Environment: real
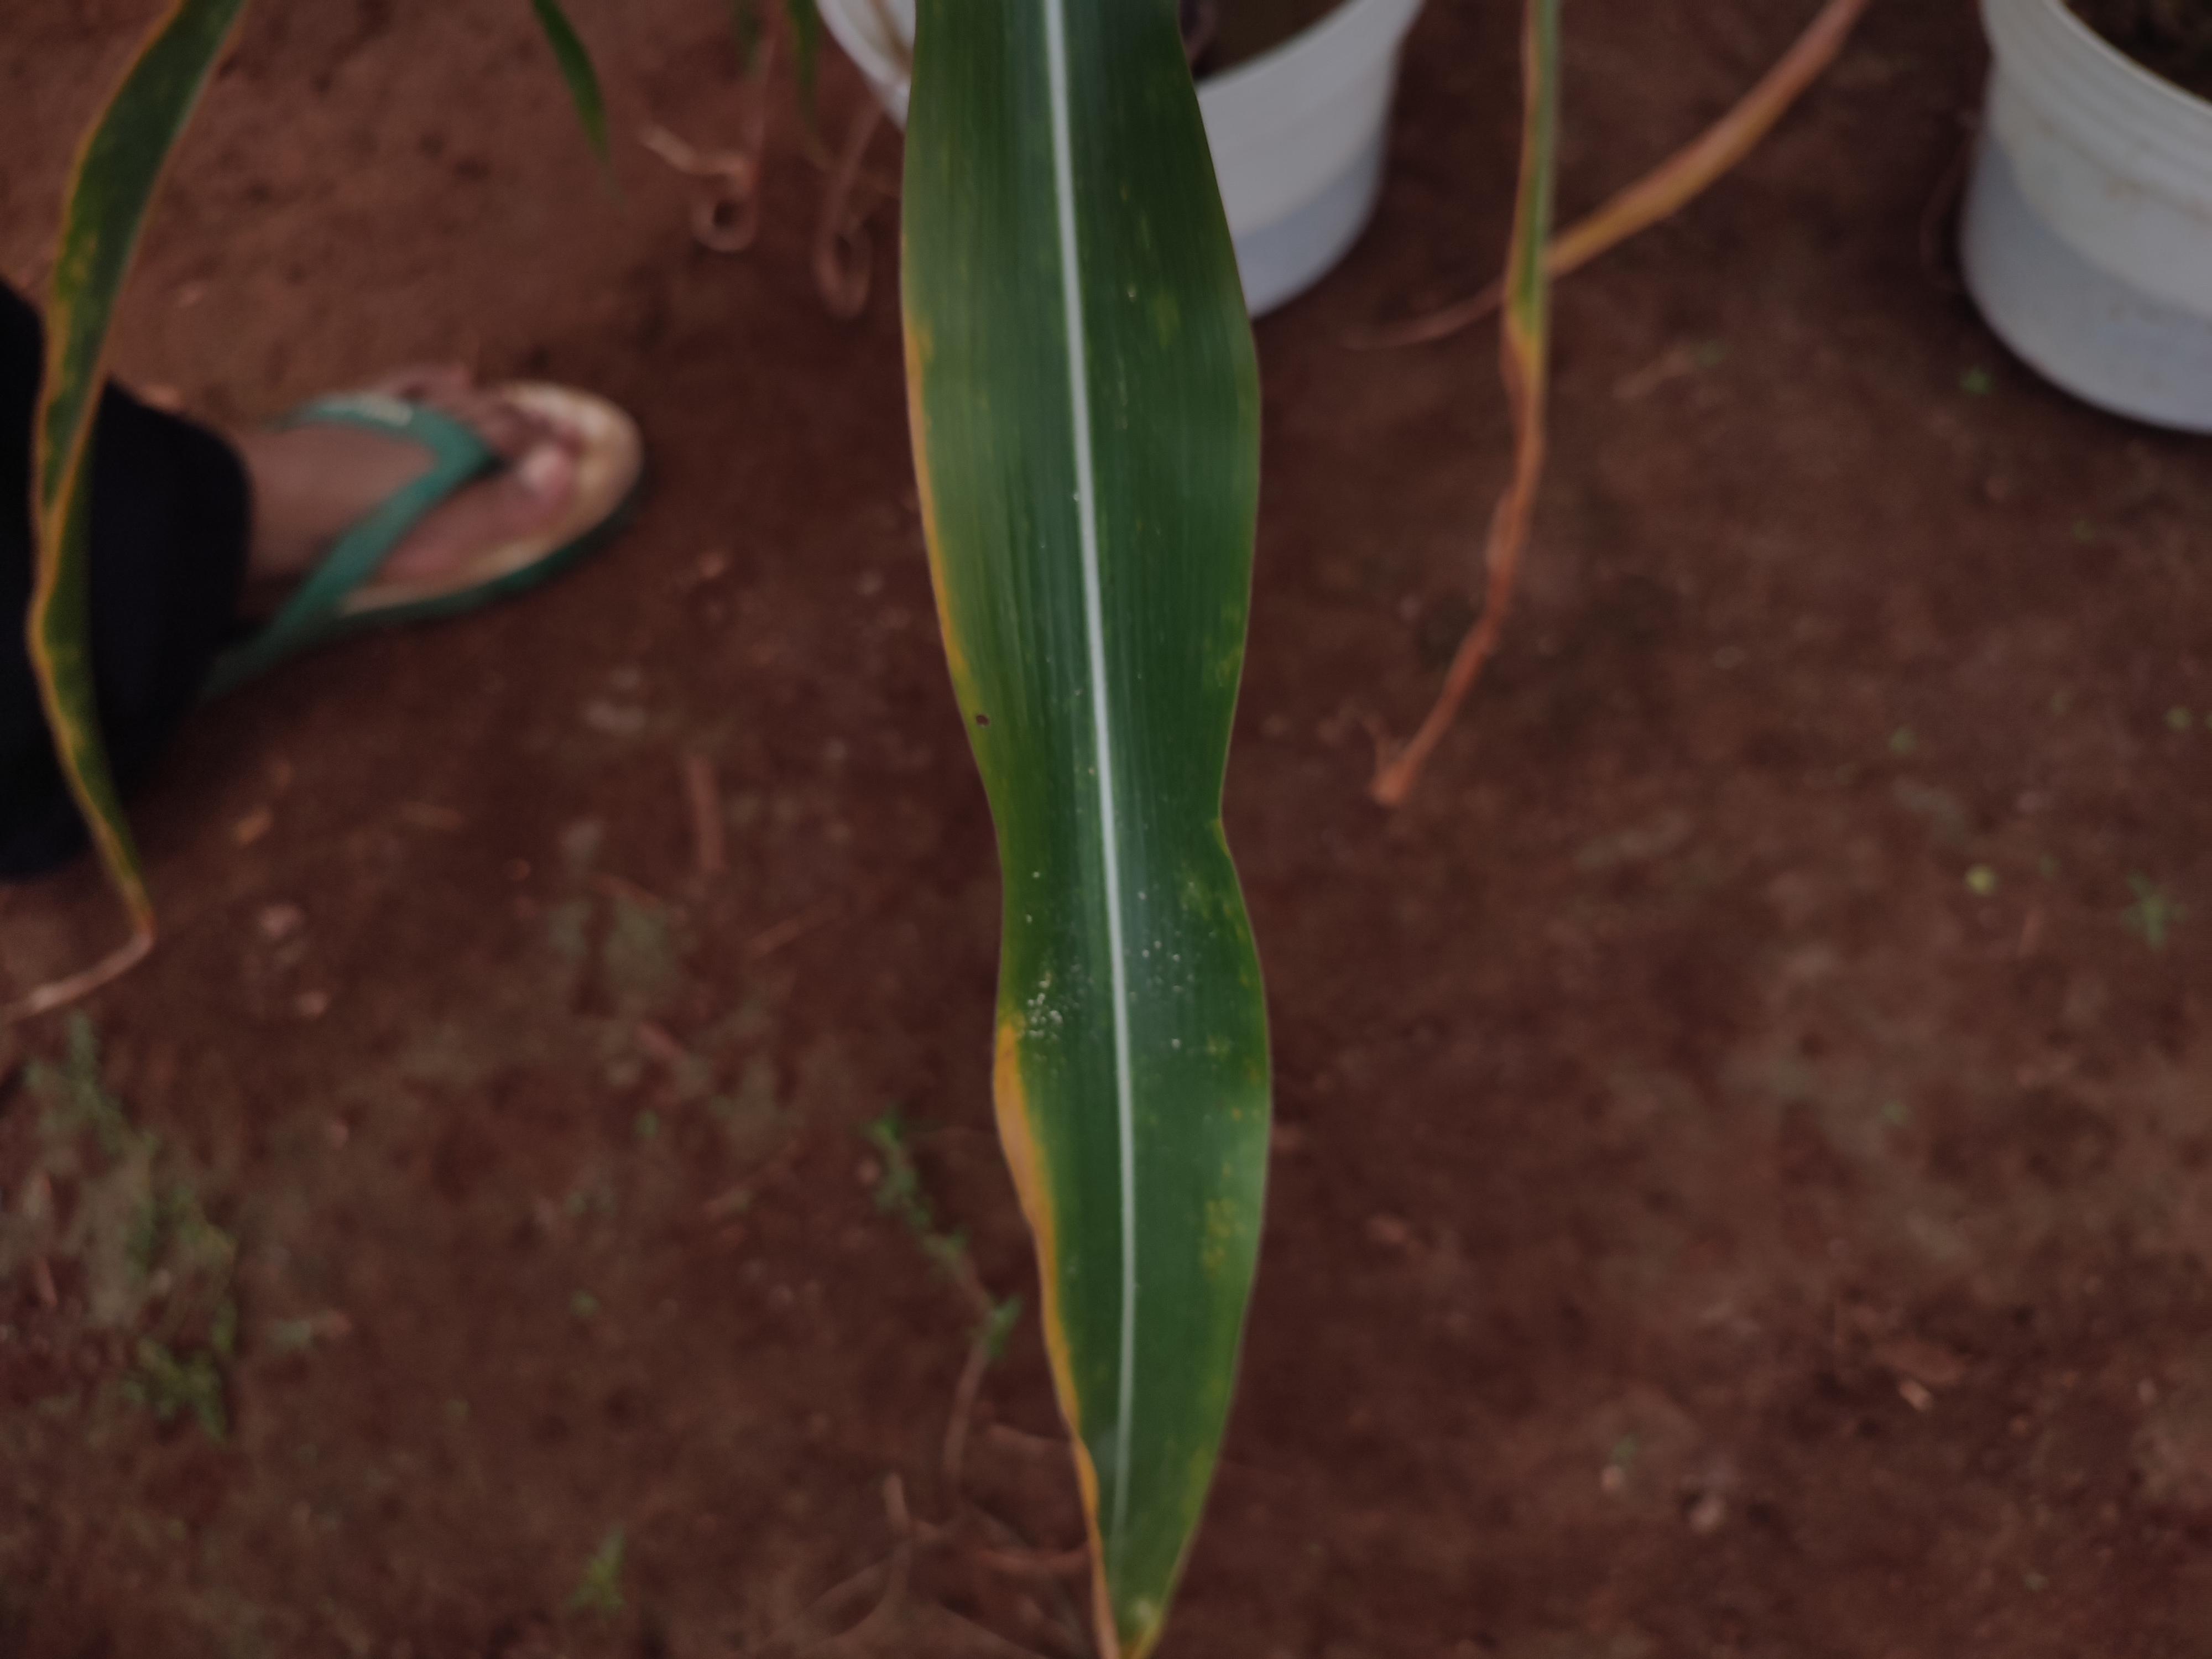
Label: potassium_deficiency